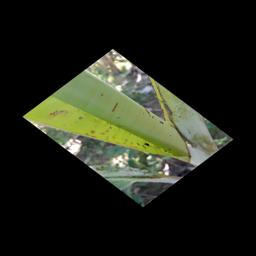
Label: BANANA APHIDS